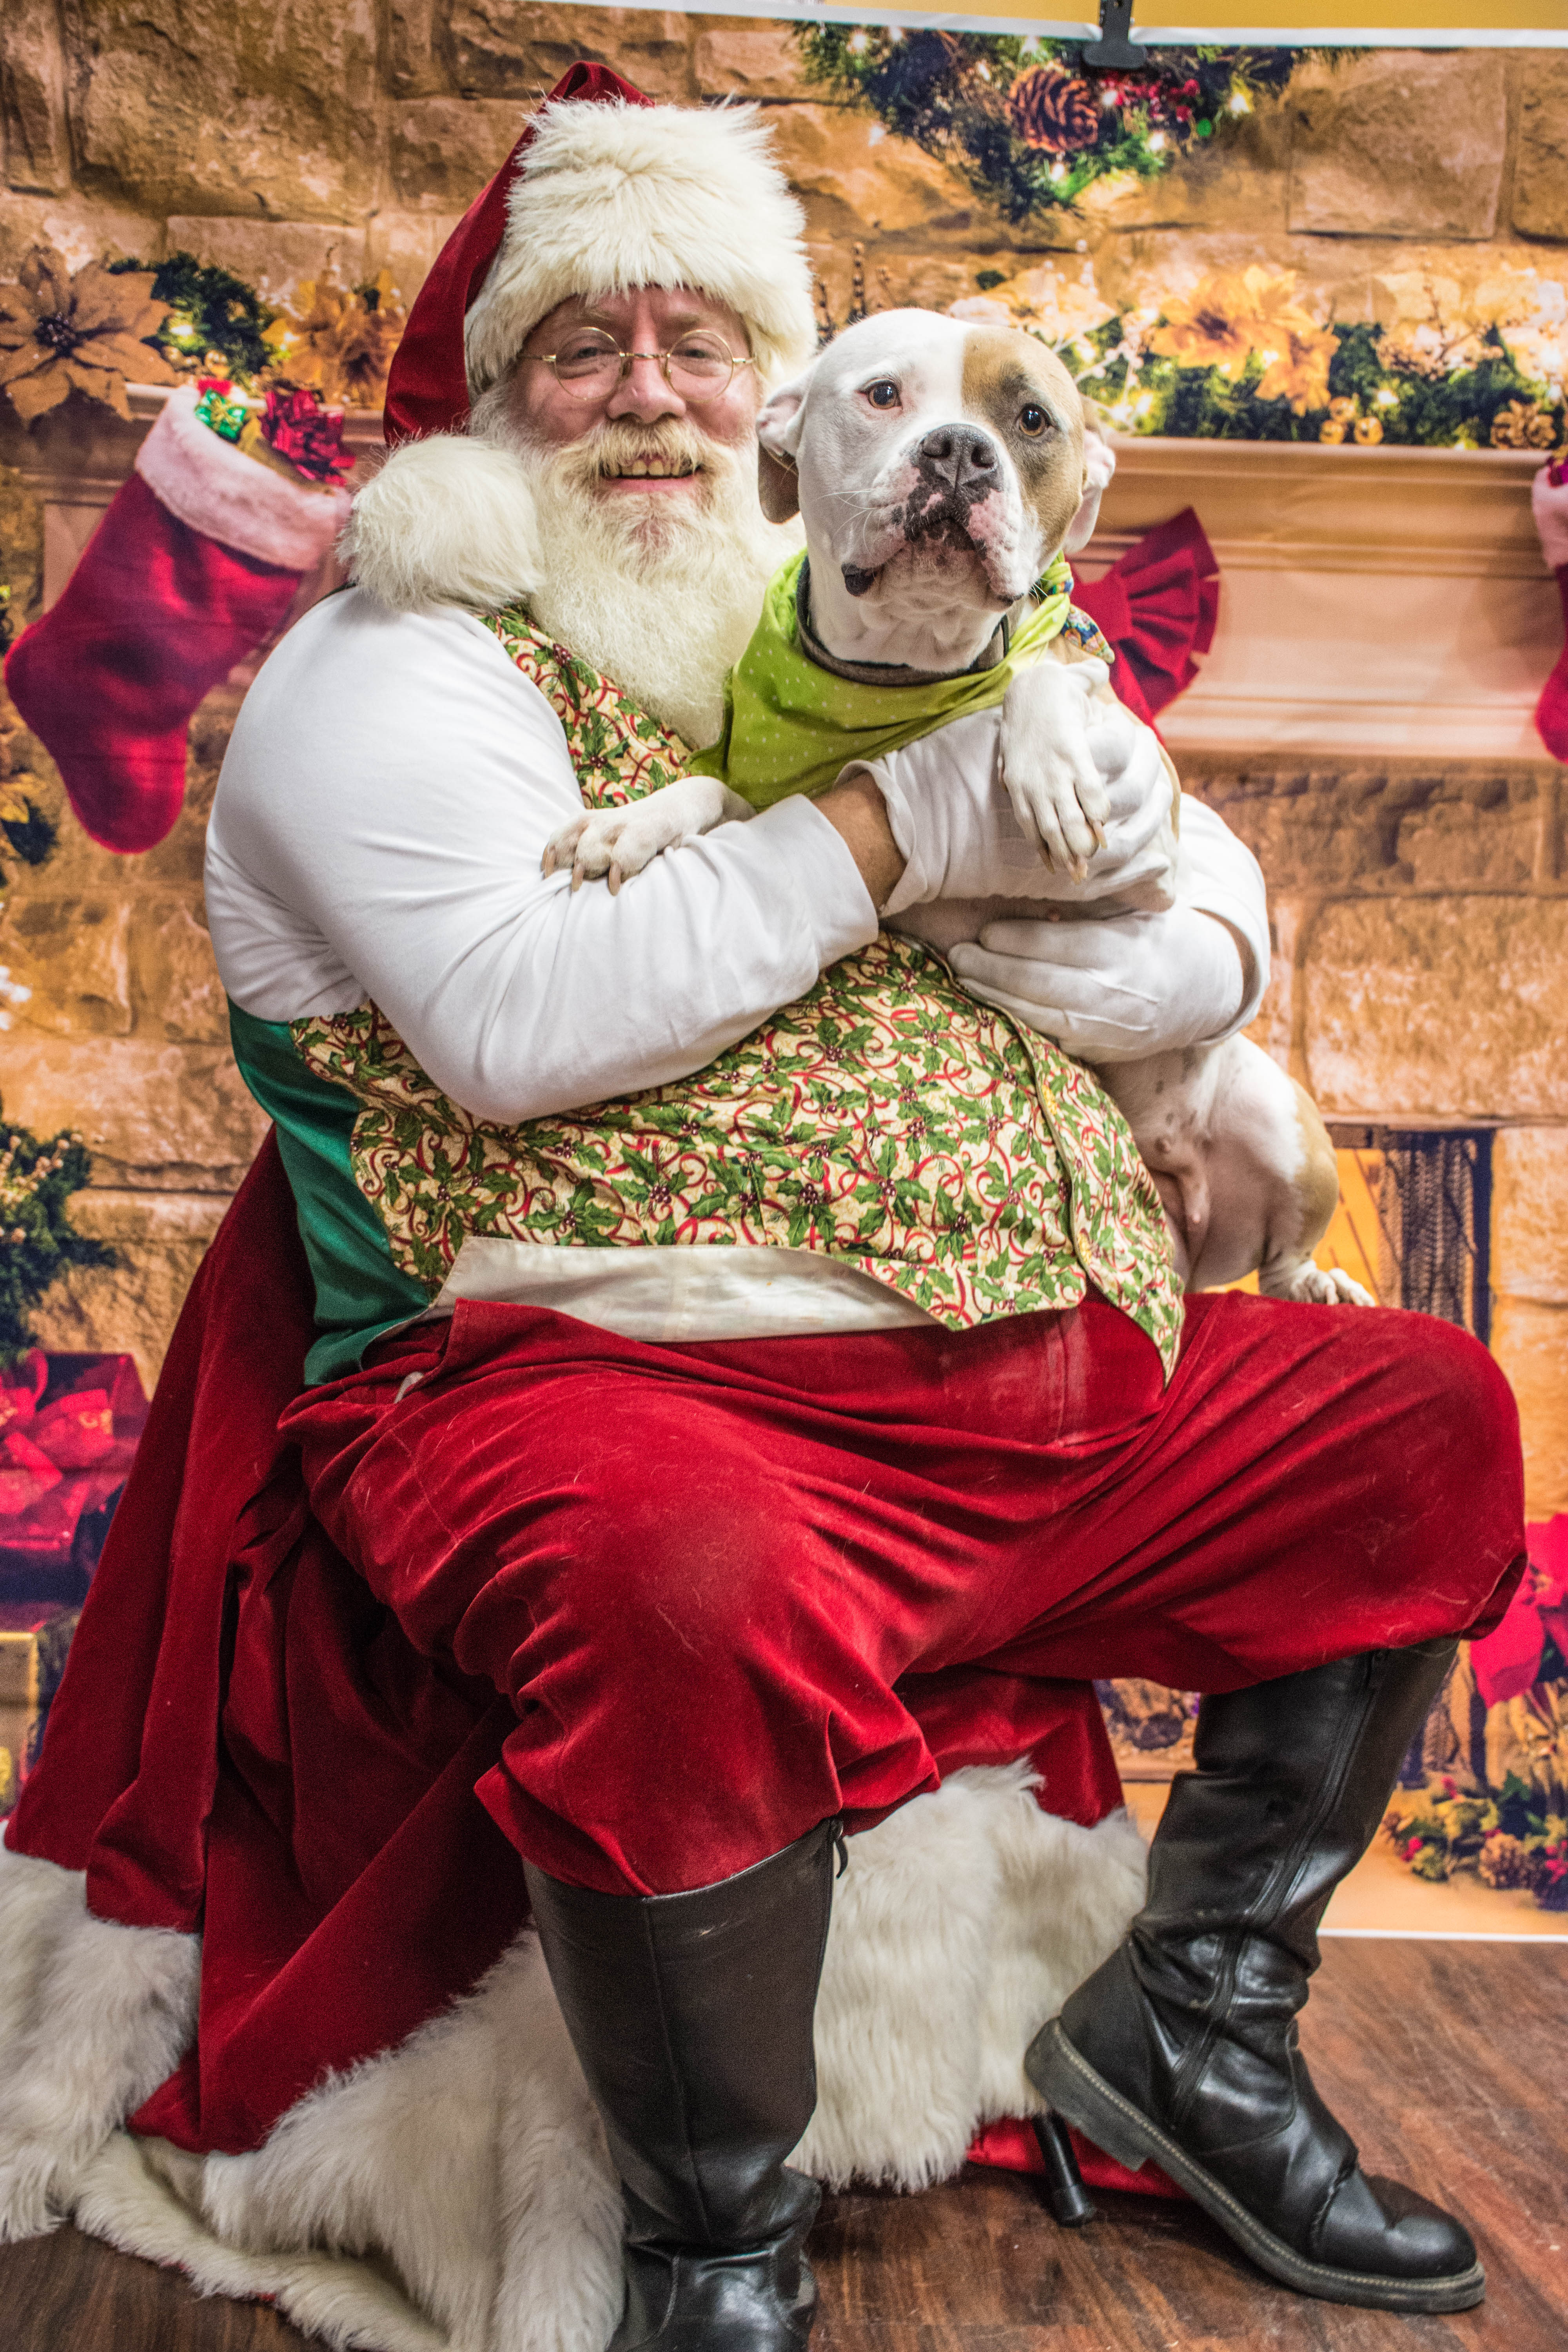
dogs, santa, love, green, dog, canidae, santa claus, christmas, tradition, sporting group, costume, christmas eve, event, fictional character, fawn, dog breed, holiday, non sporting group, happy, carnivore